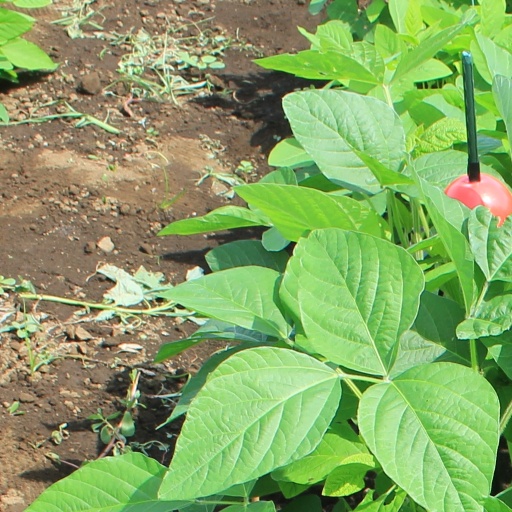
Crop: soybean